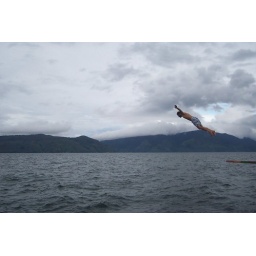
After swimming in the ocean for the past year, this was a refreshing dip, clean water, no salt, huge difference!